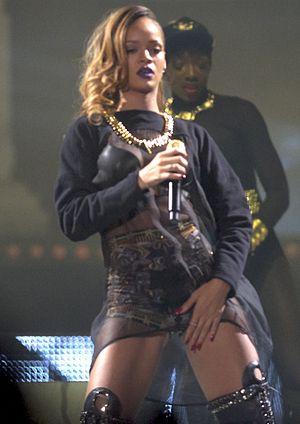
Talk That Talk est une chanson de la chanteuse barbadienne Rihanna sortie en janvier 2012 pour son album du même nom. C'est un titre hip hop avec des rythmes R&B, une batterie sèche et des synthés rugueux, au style similaire au single Rude Boy sorti en 2010.